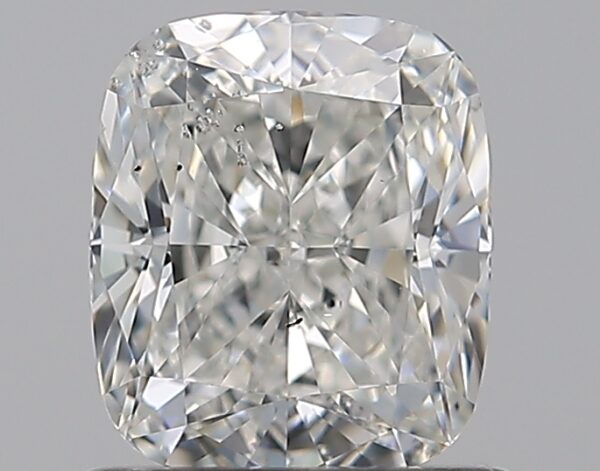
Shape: cushion
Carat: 1.01
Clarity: SI1
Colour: H
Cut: EX
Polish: EX
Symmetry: EX
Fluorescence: F
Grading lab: GIA
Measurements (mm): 6.18 x 5.27 x 3.56